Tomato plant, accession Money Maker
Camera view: horizontal (90 deg, fisheye); turntable rotation: 60 degrees
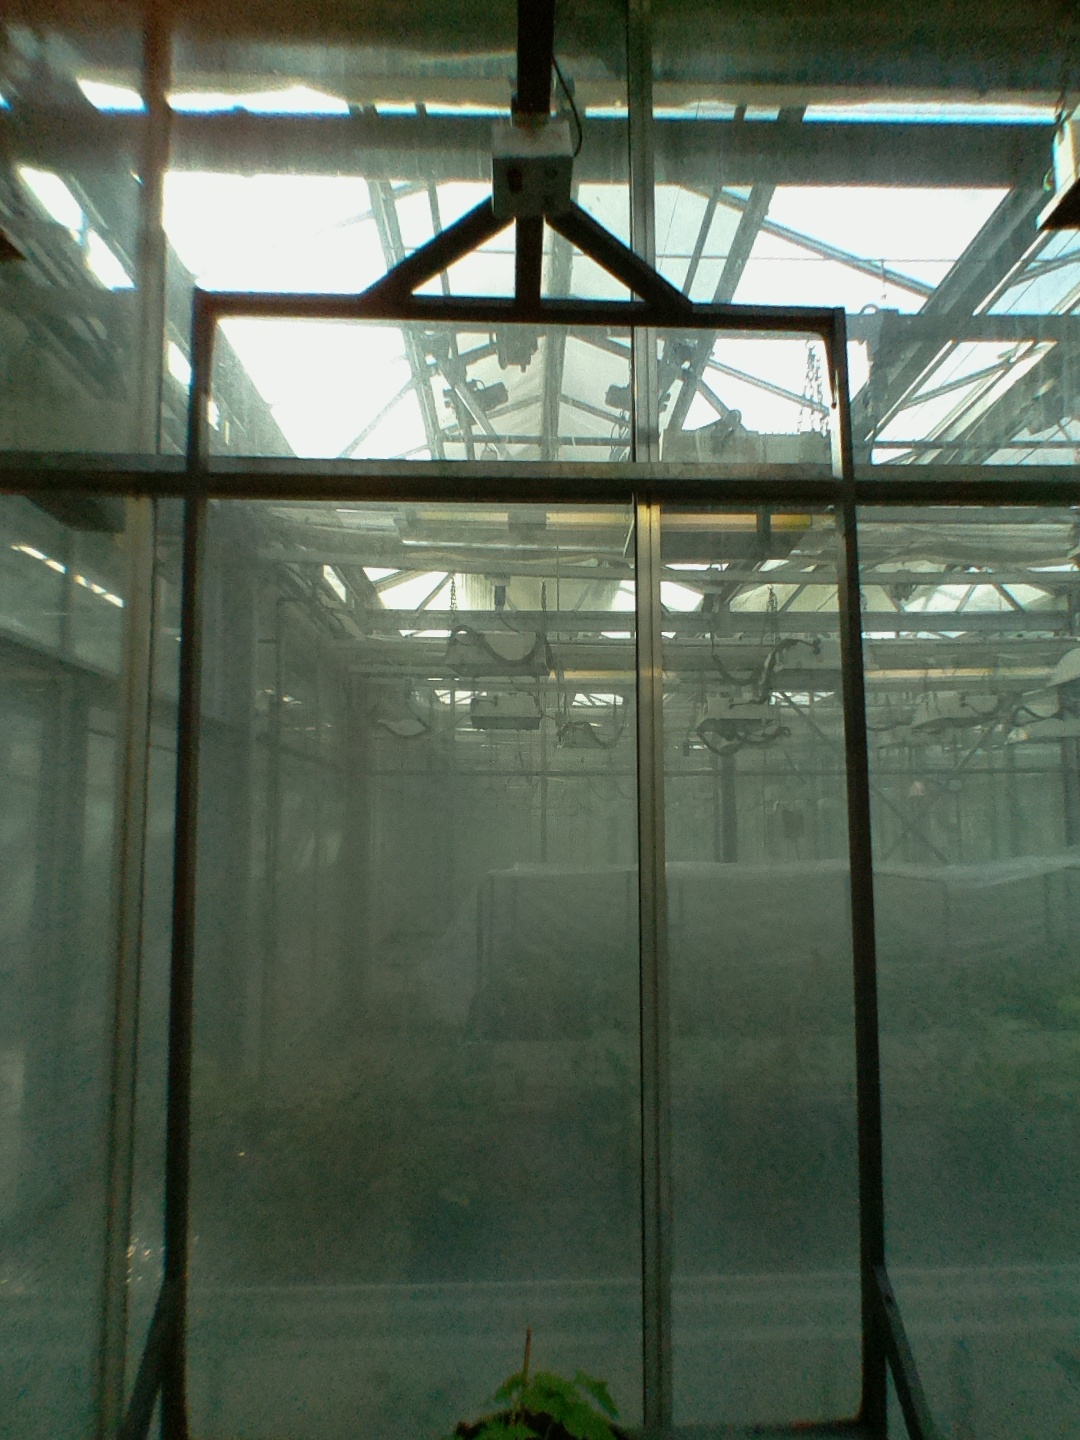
BBCH growth stage 13: 6 of true leaves visible